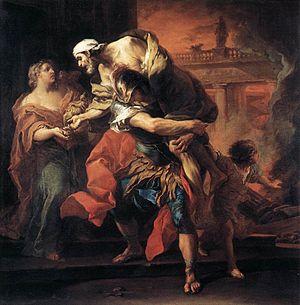
Charles André van Loo, dit Carle van Loo, né le 15 février 1705 à Nice et mort le 15 juillet 1765 à Paris, est un peintre français.